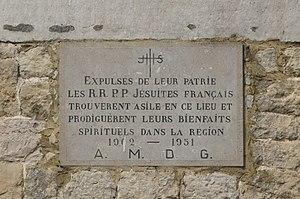
Florennes (Belgique) - plaque commémorative placée sur une tour du château de Florennes en mémoire des Compagnie de Jésus français.Texte
Le château de Florennes est un ancien château fort sis à Florennes, dans la province de Namur, en Belgique. Un premier château érigé en bois sur une crête rocheuse à l’ouest de la ville de Florennes au IXe siècle est remplacé au Xe par une structure de pierres. Objet de convoitise militaire et plusieurs fois reconstruit au cours des siècles tout en étant aménagé et agrandi, il passe entre les mains de diverses familles de la noblesse. Il abrite aujourd’hui une école et est utilisé à des fins éducatives par la ville de Florennes. Depuis 1980 le château est classé au patrimoine immobilier de Wallonie.